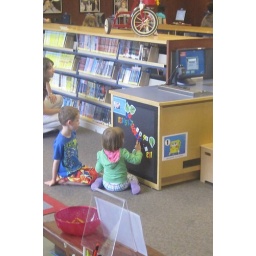
a boy and a girl bond over numbers